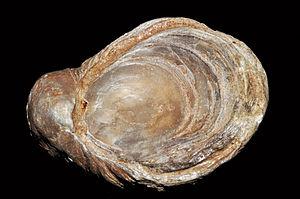
Gryphaea arcuata Lamarck, 1801 (France)
Gryphaea arcuata, la gryphée arquée en français, est une espèce éteinte de mollusques ayant vécu du Trias supérieur au Crétacé. On retrouve fréquemment de grandes quantités de fossiles de Gryphaea arcuata qui s'accumulent sous forme de lumachelles en particulier au Sinémurien.
Gryphaea est un genre éteint de mollusques proches de l'huître, ayant vécu du Trias supérieur au Crétacé. On retrouve fréquemment de grandes quantités de fossiles de Gryphaea qui s'accumulent sous forme de lumachelles en particulier au Jurassique, par exemple au Sinémurien, au Toarcien, à l'Aalénien...
Les Gryphaeidae sont une famille de mollusques bivalves de l'ordre des Ostreida, vivantes ou fossiles.